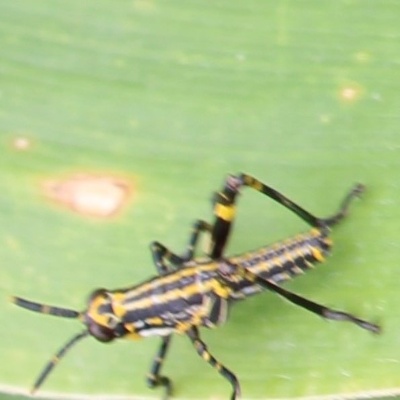
Crop: Maize
Condition: grasshoper